Bahram Shirdel

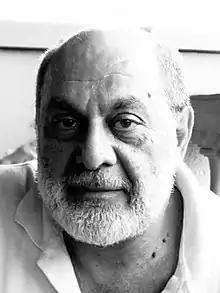
Bahram Shirdel

Bahram Shirdel is an Iranian architect internationally known as one of the most influential architects dealing with the interdisciplinary field of architecture and science as well as Fold/Folding Architecture. Jeffrey Kipnis, Greg Lynn, Peter Eisenman and Bahram Shirdel are among the architect-theoricians who accept topology as a cultural and scientific resource of folded, curved, undulated and twisted architectures. They are concerned with the dynamic aspects of topological geometry - that is, with the more general processes of continuous transformation.